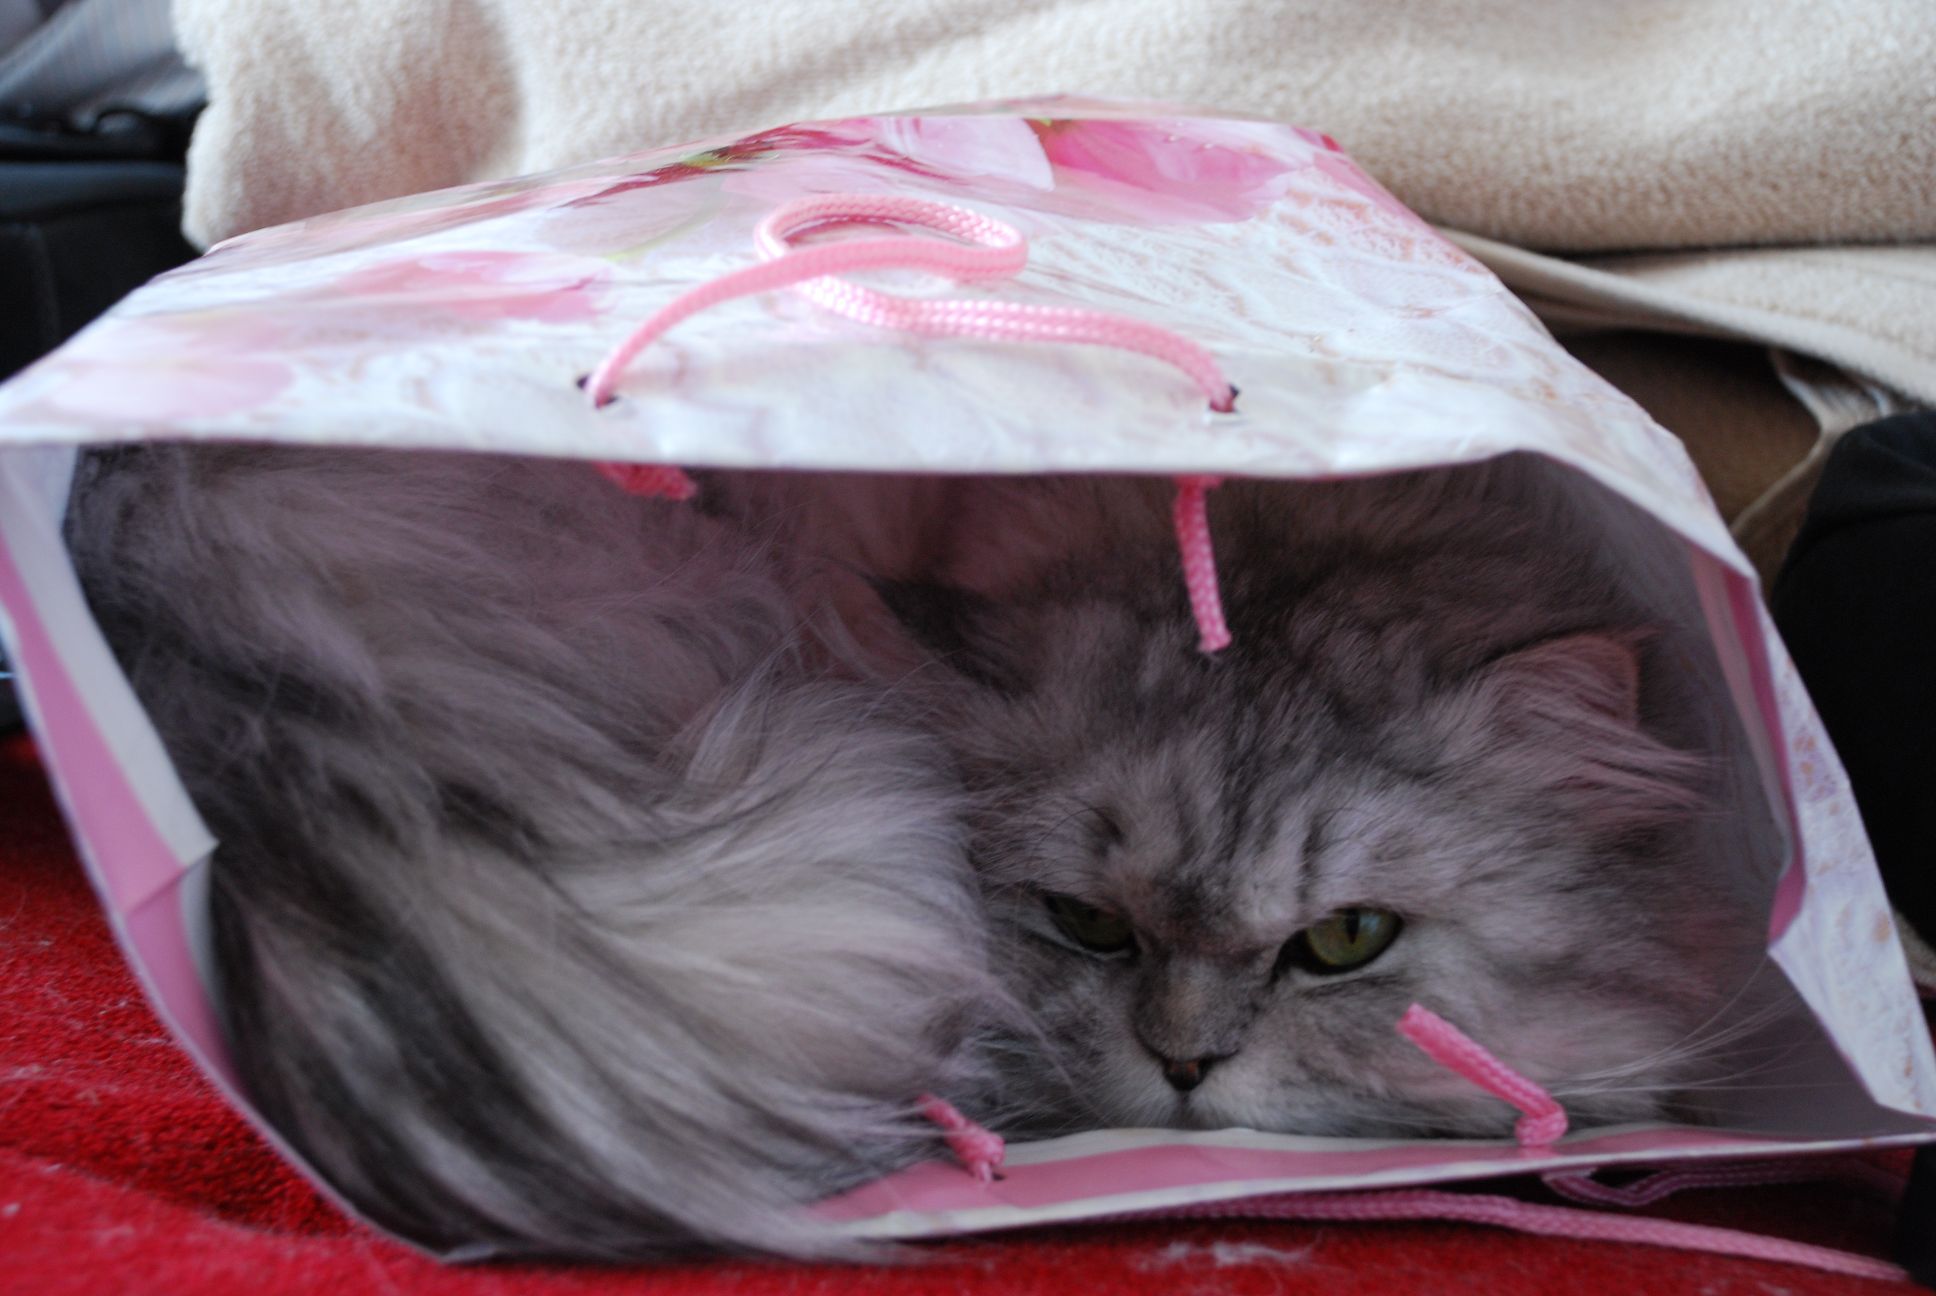
nature, animal, pet, kitten, cat, feline, mammal, nikon, pets, cats, whiskers, animals, vertebrate, chat, d80, chats, marcello, persian, small to medium sized cats, cat like mammal